Sophia Hull

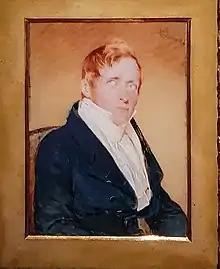
Miniature portrait of Sir Stamford Raffles, by Alfred Edward Chalon, c. 1817

Sophia had five children by Sir Stamford Raffles, two sons and three daughters: